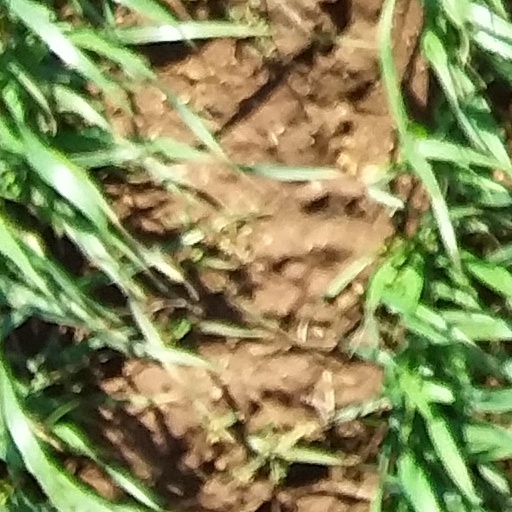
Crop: wheat